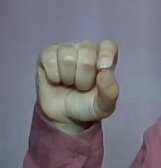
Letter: fa